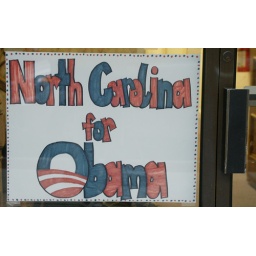
hand-drawn sign on the door of the building that houses the Barack Obama campaign office in Durham, NC (2008)